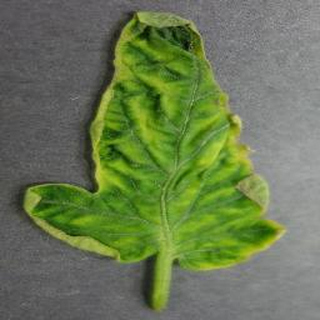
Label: tomato_yellow_leaf_curl_virus